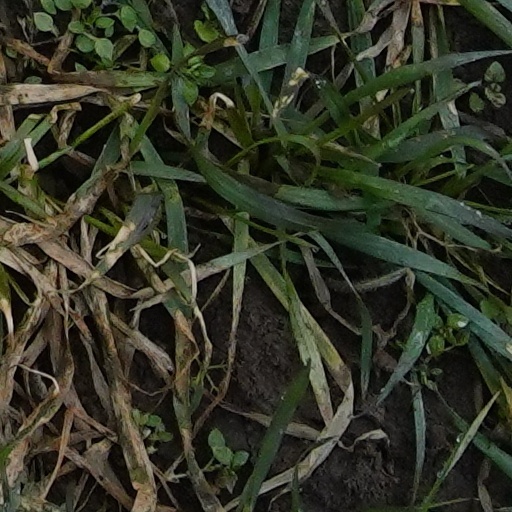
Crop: wheat